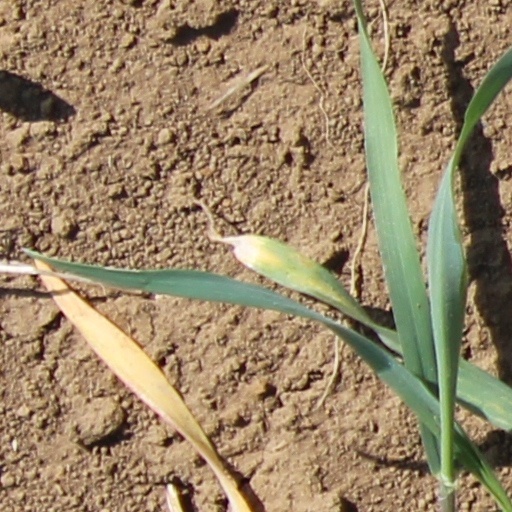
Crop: wheat